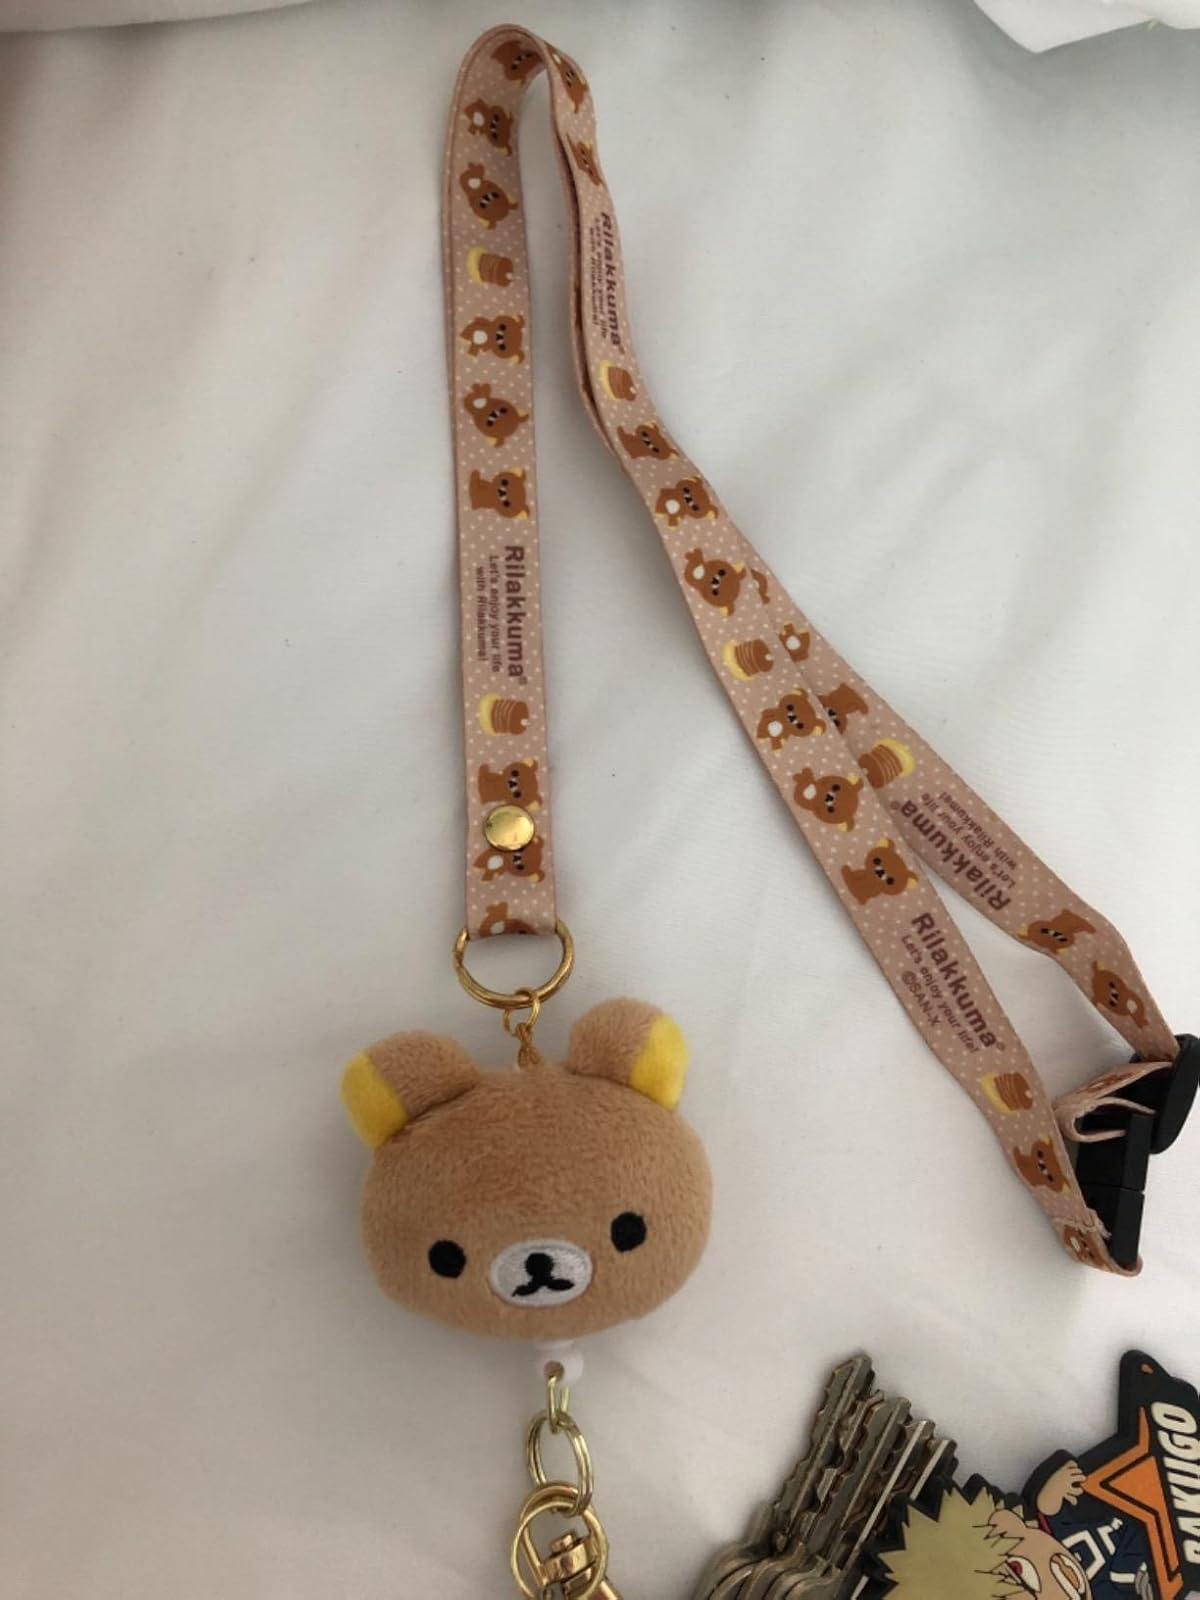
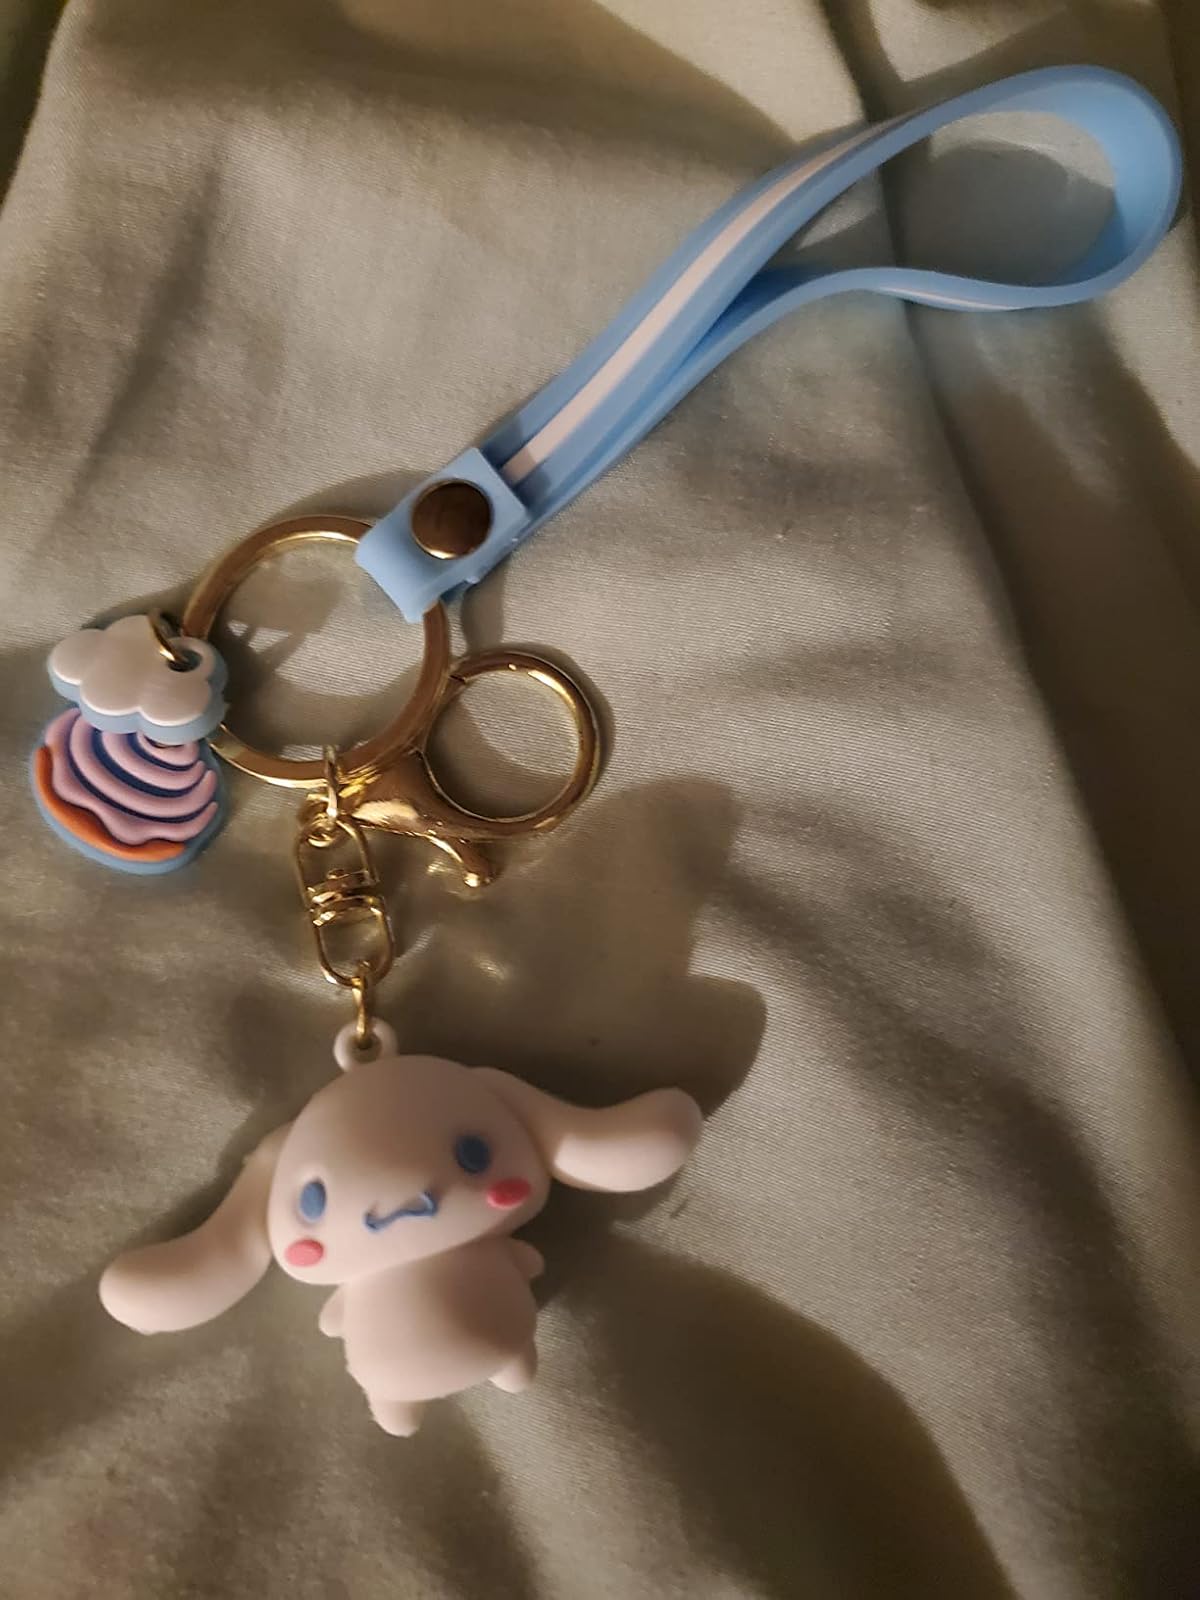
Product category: accessories_keychain
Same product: no